1992–93 Gillingham F.C. season

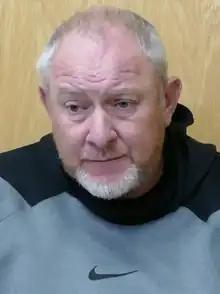
Peter Beadle "(pictured in 2020)" left the club before the start of the new season for a record transfer fee.

The 1992–93 season was Gillingham's 61st season playing in the Football League and the 43rd since the club was elected back into the League in 1950 after being voted out in 1938. It was the club's fourth consecutive season in the fourth tier of the English football league system. Following the 1991–92 season, the teams in the Football League First Division, the highest level of the sport in England, broke away to form the new FA Premier League. As a result, the Football League was reduced from four divisions to three, placing Gillingham in the new Third Division rather than the old Fourth Division. Gillingham had finished 11th in the 22-team division in the 1991–92 season.